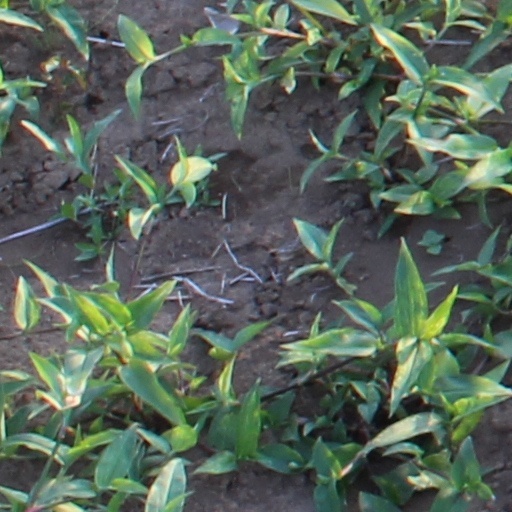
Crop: wheat